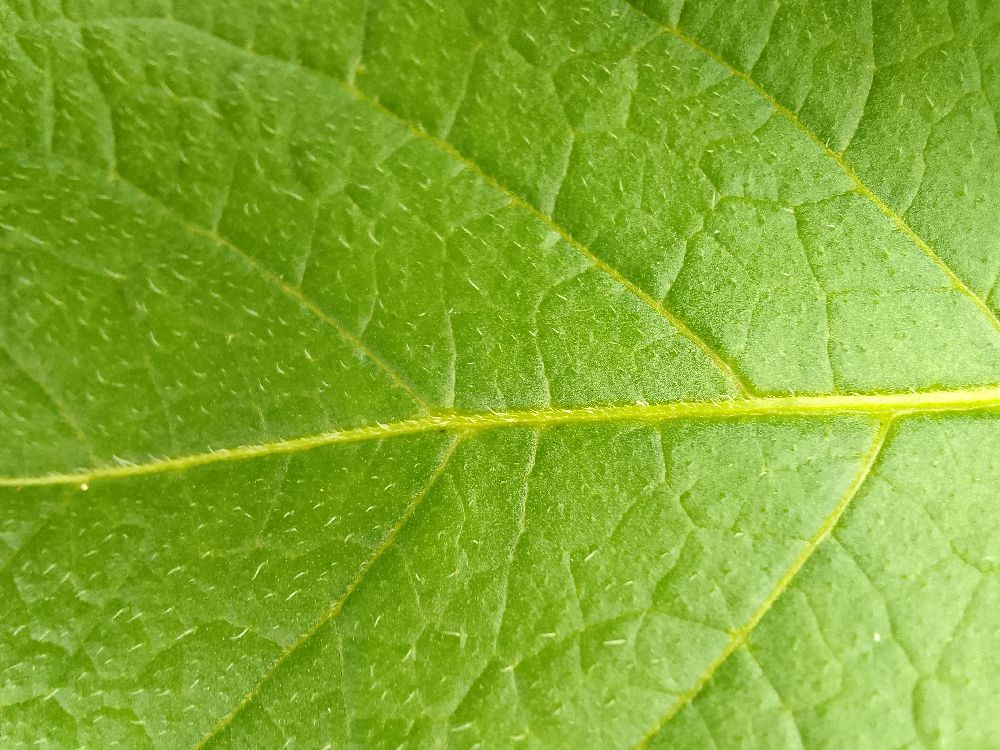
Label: Healthy